Bread trough

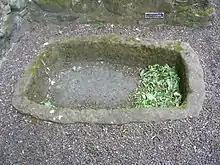
A dough trough from Aberdour Castle, Fife, Scotland.

A kneading trough is a term for the vessel in which dough, after being mixed and leavened was left to swell or ferment.